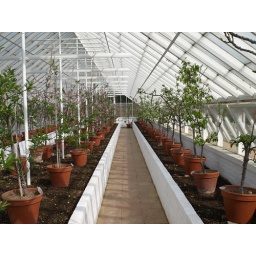
this is one of the green houses in the kitchen gardens at Audly End, a country estate.